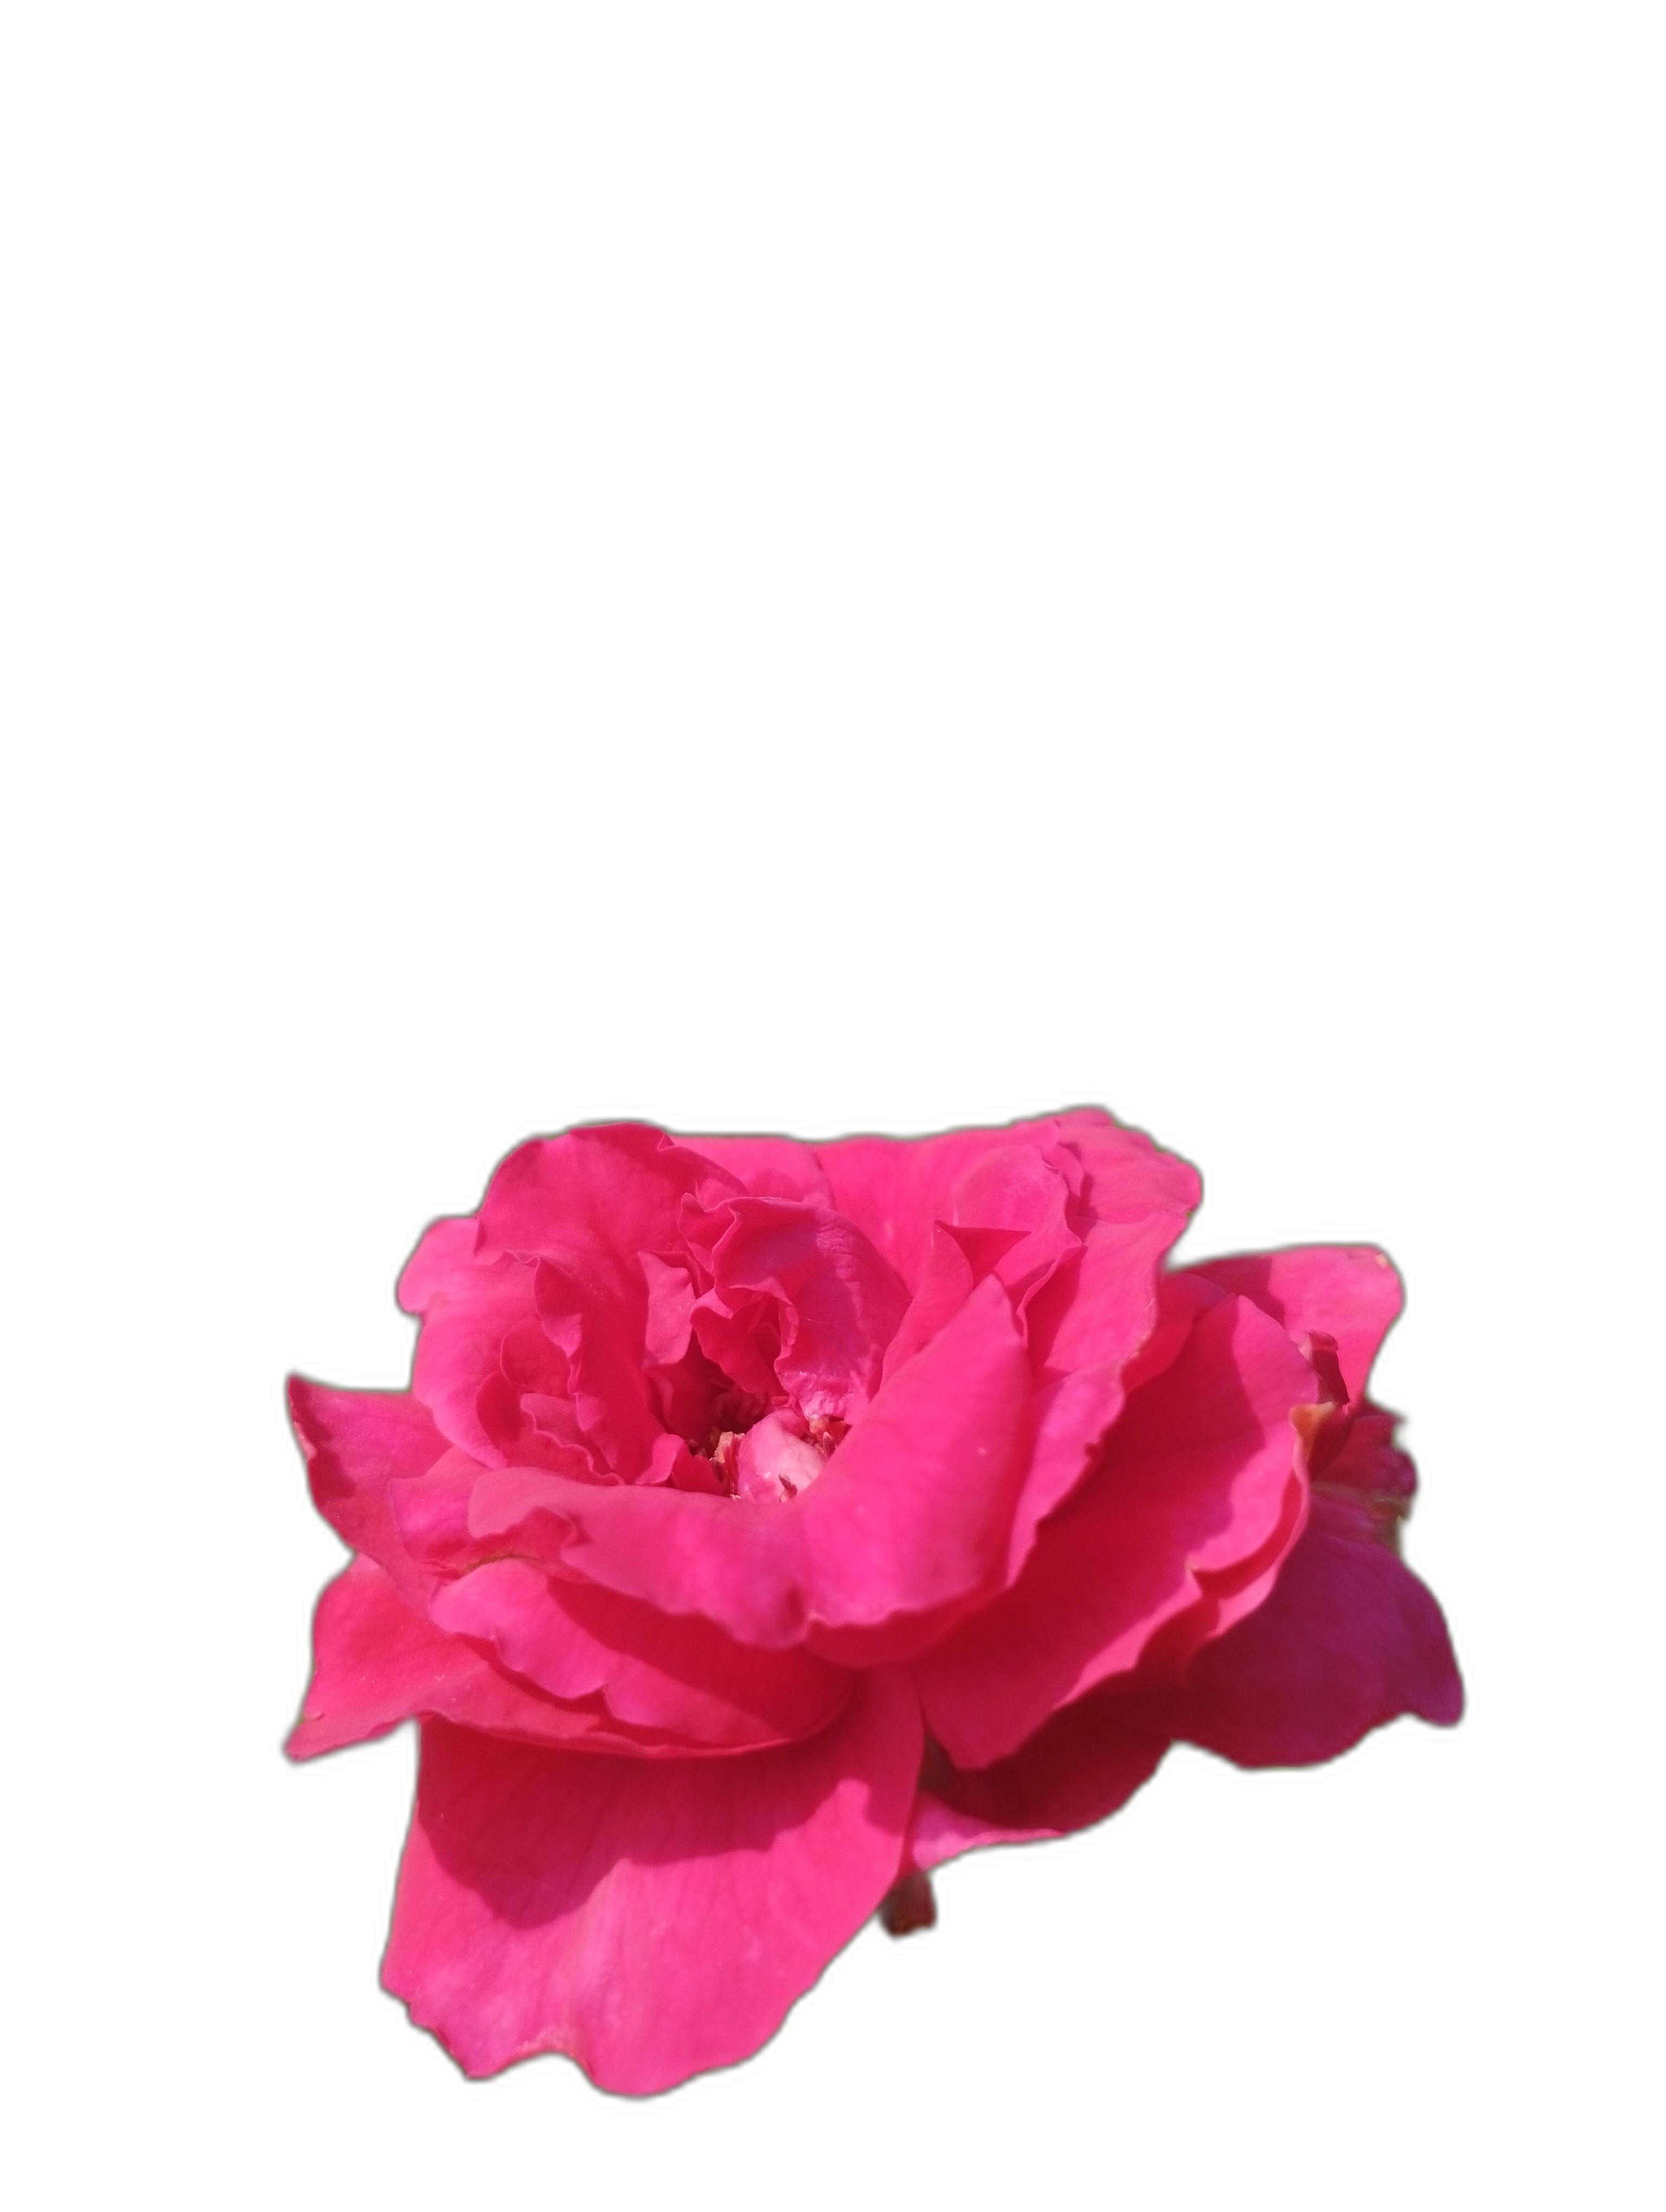
Label: Rose